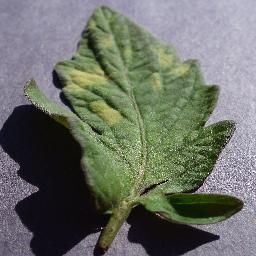
Label: Tomato___Leaf_Mold